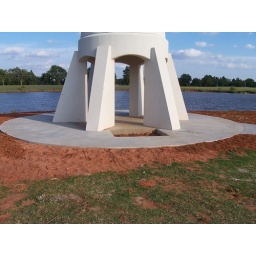
9/18/2007 - More landscaping done at the lighthouse. A sidewalk has been added from the bridge to around the lighthouse.